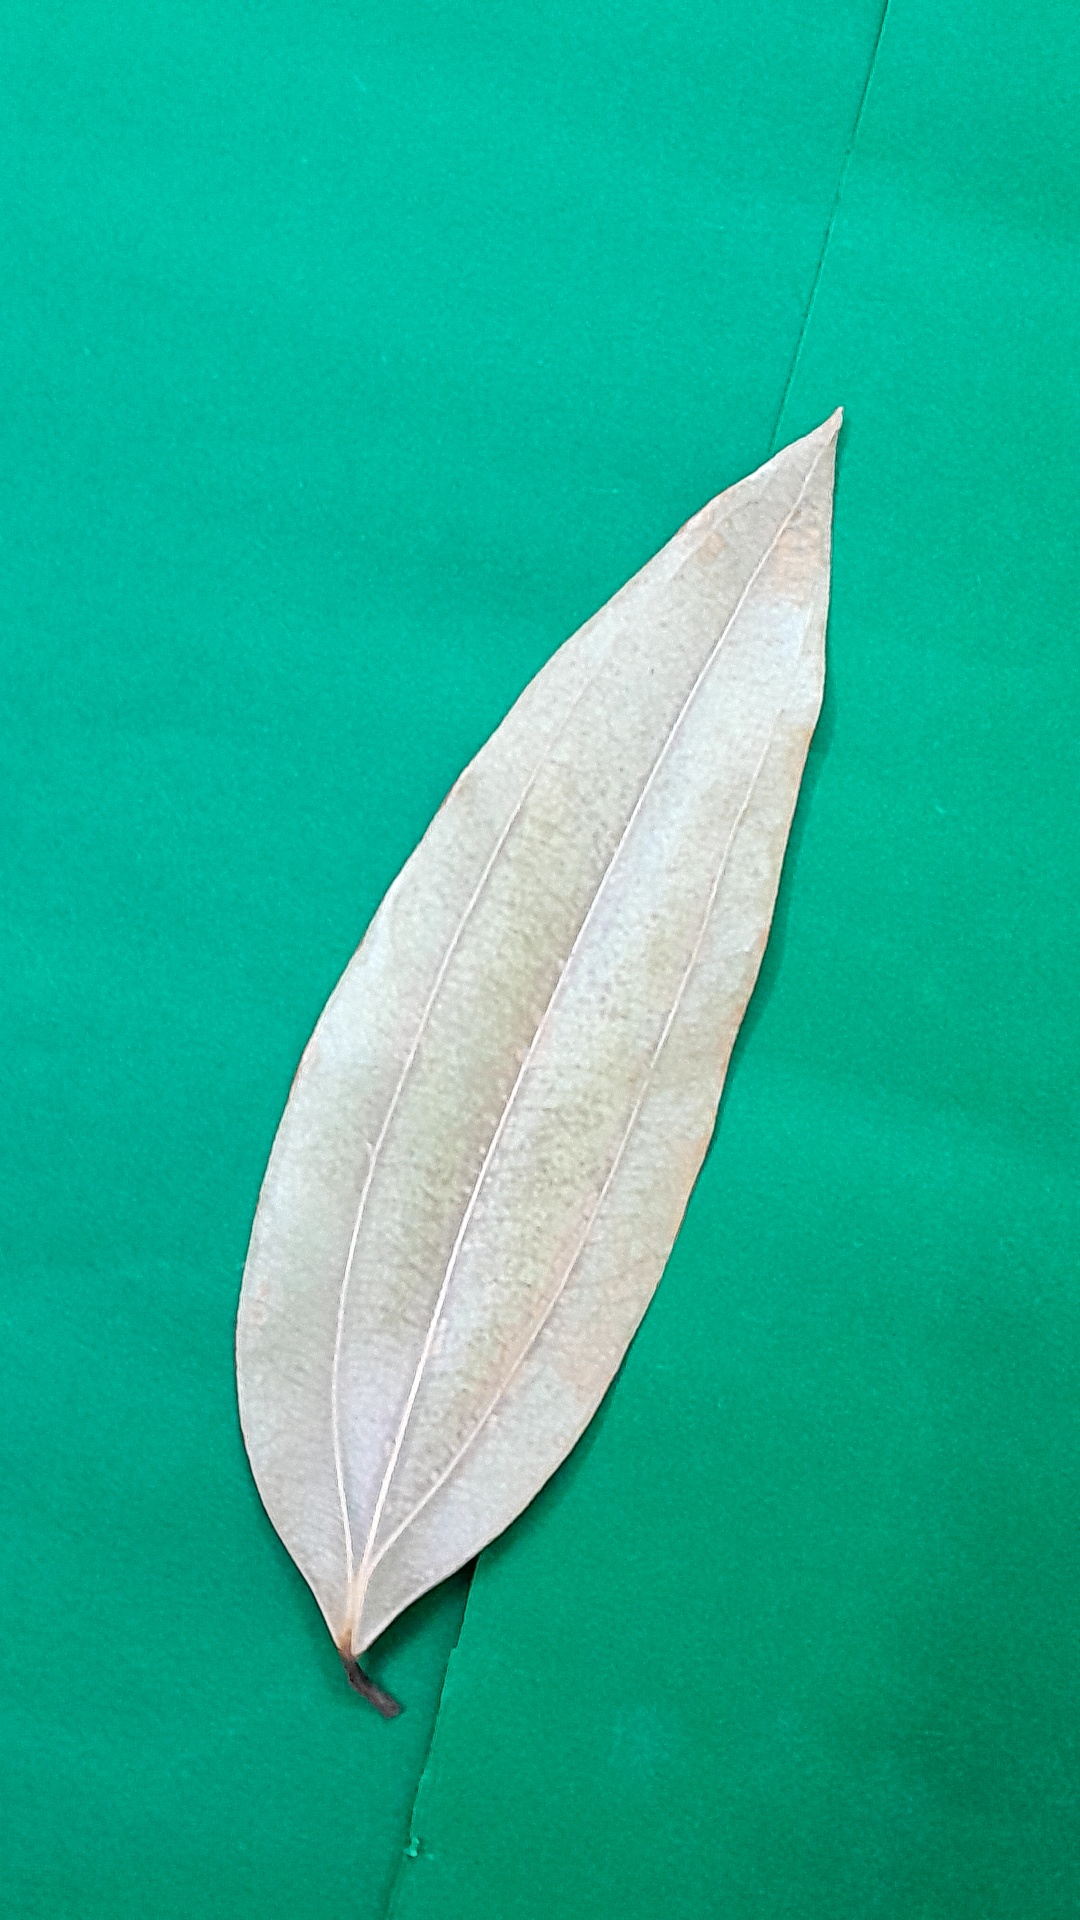
Label: Dry Leaf